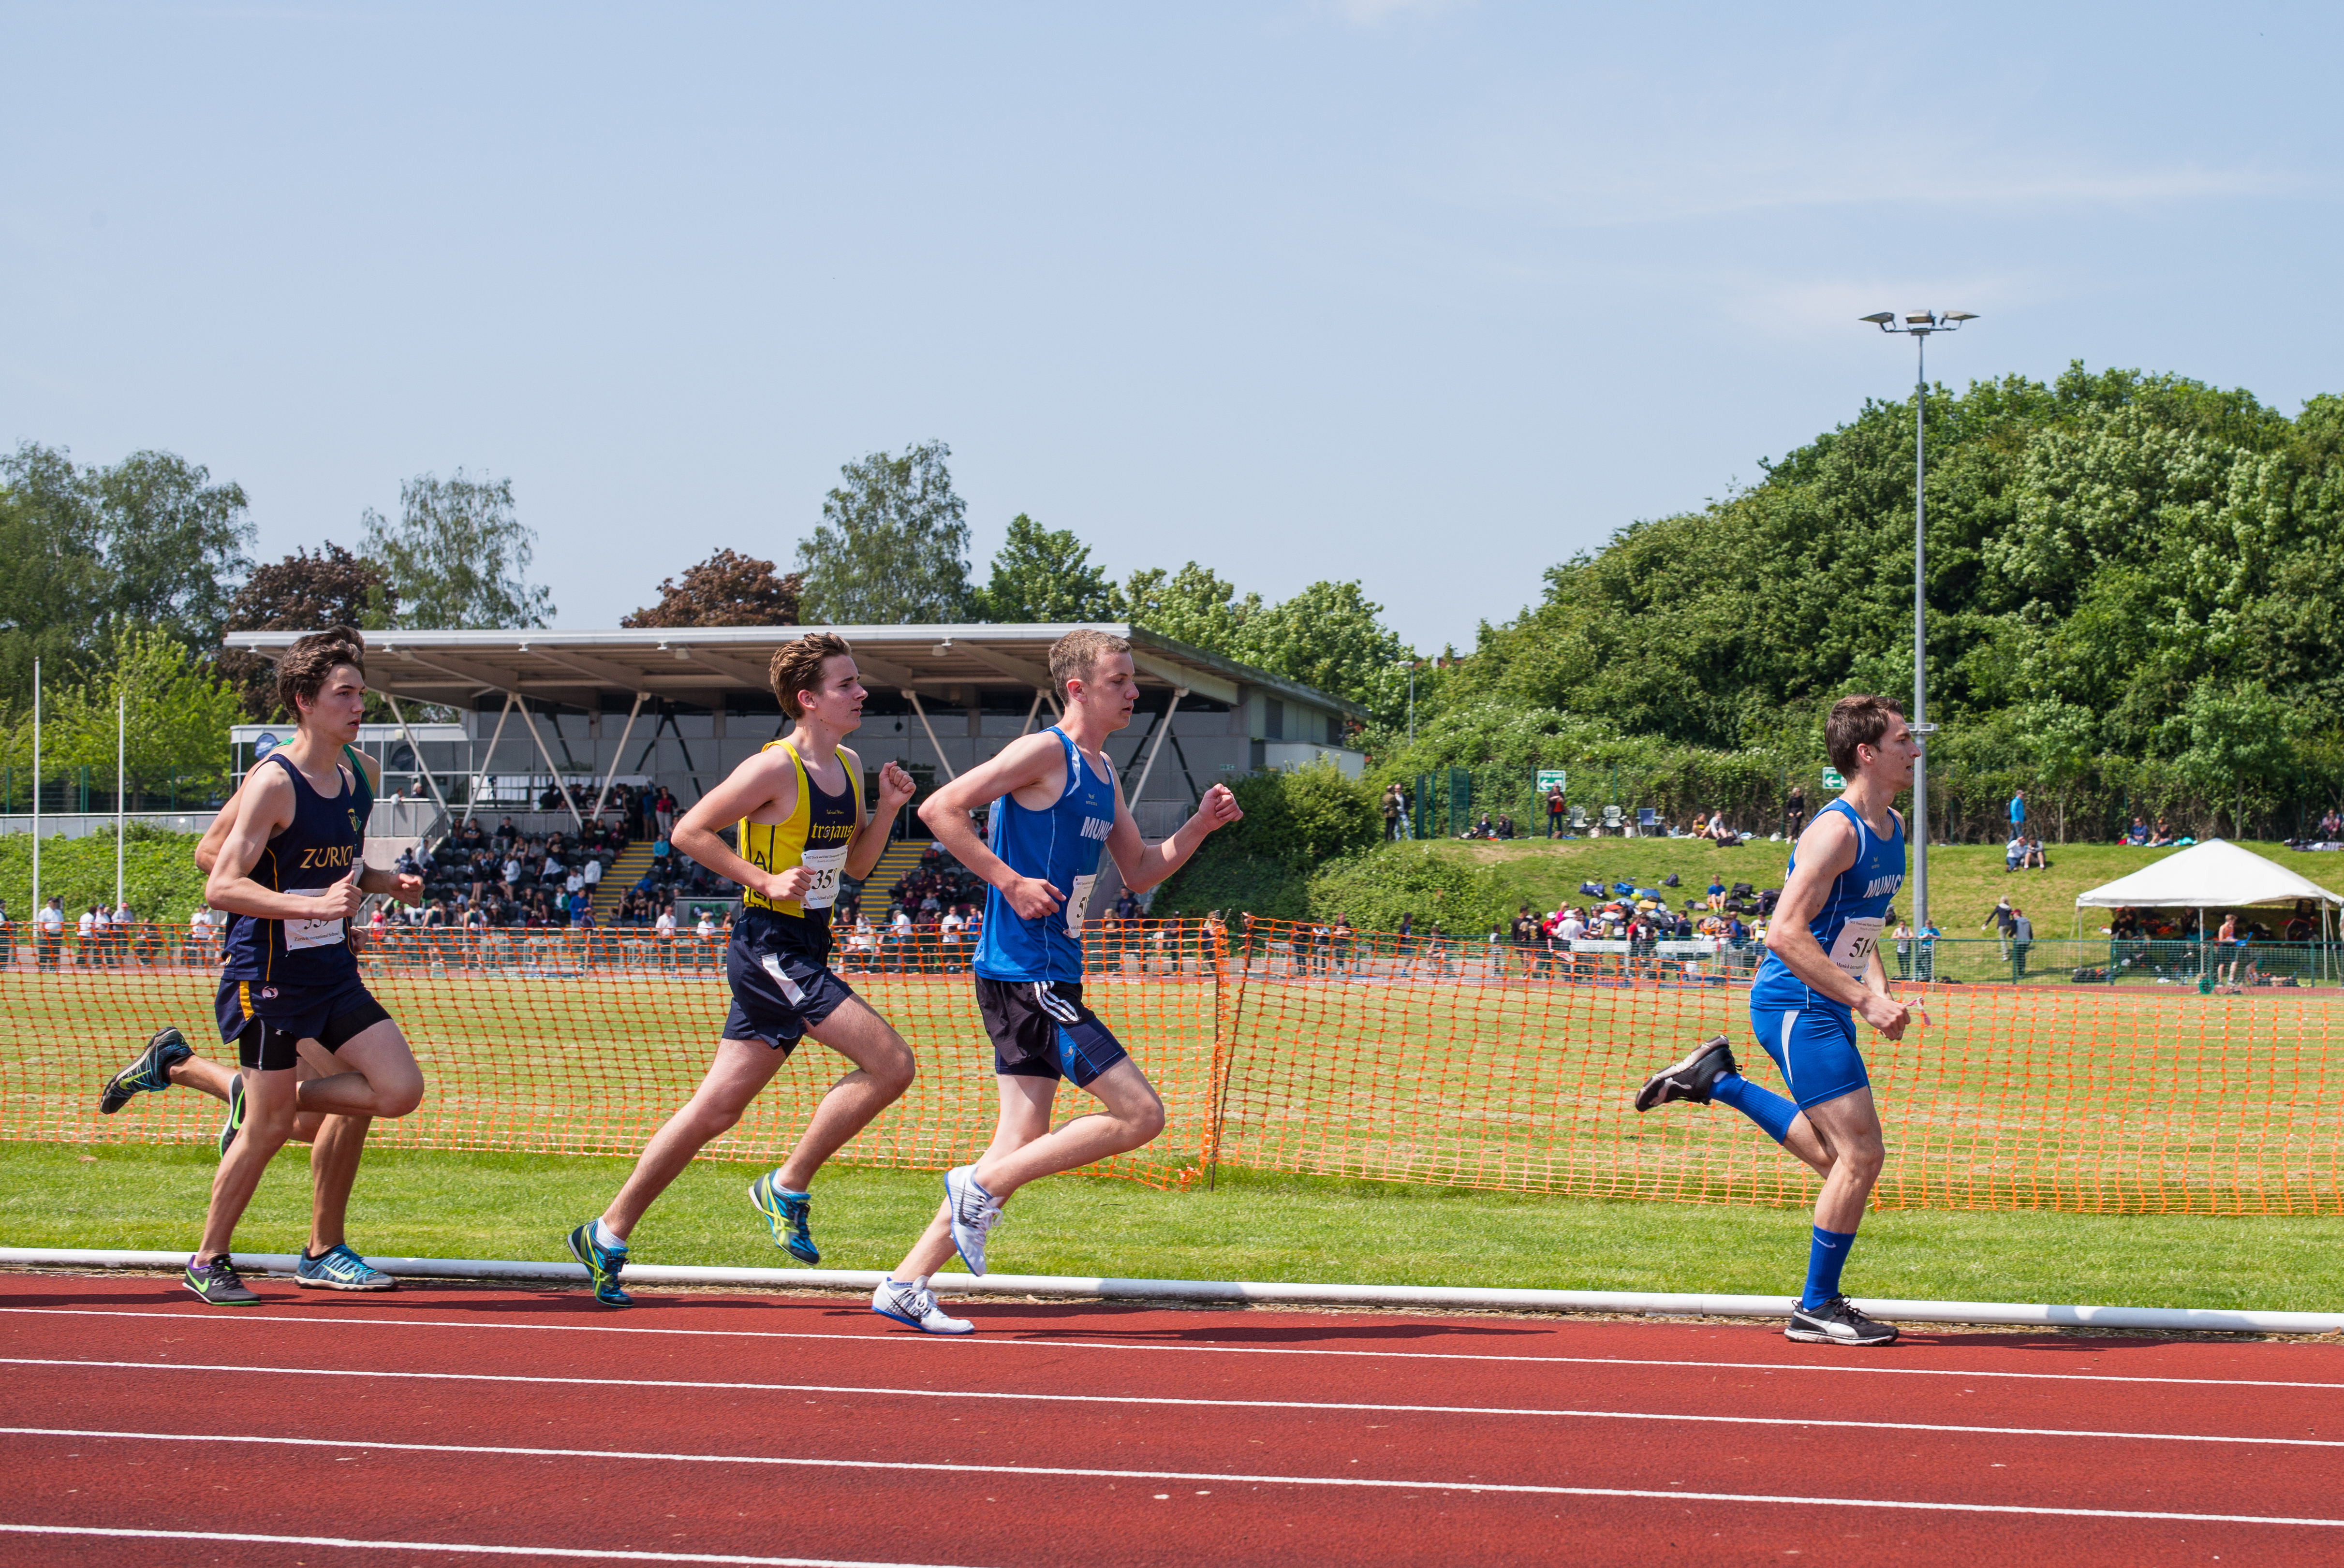
outdoor, track, field, running, jumping, europe, high, runner, ash, england, 2016, race, competition, london, hague, international, girls, m, american, team, sports, boys, racing, 50, school, championship, junior, leica, 240, summilux, varsity, athlete, athletics, athletes, meet, isst, hillingdon, sprint, human action, track and field athletics, middle distance running